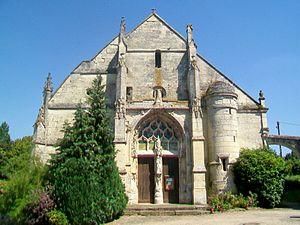
Façade occidentale.
Cléry-en-Vexin est une commune française située dans le département du Val-d'Oise, en région Île-de-France.
L'église Saint-Germain-de-Paris est une église catholique paroissiale située à Cléry-en-Vexin, en France. Elle se compose de deux ensembles architecturaux relativement homogènes et bien conservés. L'un remonte au début du XIIIᵉ siècle et se compose du transept, du clocher en bâtière central et du chœur carré ; l'autre remonte au XVIᵉ siècle et comporte la nef avec ses bas-côtés. Commencé dans un style encore purement gothique flamboyant, le bas-côté sud présente déjà des finitions dans le style de la Renaissance. Les richesses de l'église sont son élégant clocher, qui a peut-être inspiré celui d'Auvers-sur-Oise, le portail occidental richement sculpté dans le style gothique flamboyant, les belles voûtes d'ogives d'origine de la croisée du transept, du croisillon nord et du chœur, et la curieuse ornementation des trois voûtes de la nef. L'église est classée monument historique depuis 1929. Elle est affiliée au secteur pastoral du Vexin ouest avec siège à Magny-en-Vexin, et les messes dominicales n'y sont célébrées plus qu'irrégulièrement, deux fois par an.